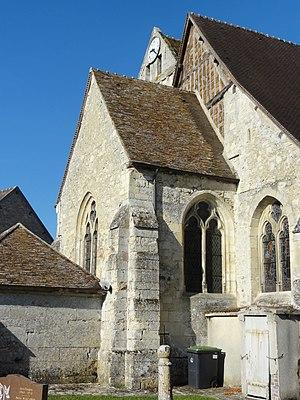
Église Saint-Nicolas de Raray (voir titre).
L'église Saint-Nicolas est une église catholique paroissiale située à Raray, dans l'Oise, en France. C'est un petit édifice d'un style gothique flamboyant assez pur, qui a été bâti probablement au cours des années 1520 / 1530. Ses parties orientales réutilisent des structures plus anciennes, et le clocher en bâtière, ainsi que la voûte de la chapelle Saint-Joseph au rez-de-chaussée, remontent au milieu du XIIᵉ siècle. Tant à l'extérieur qu'à l'intérieur, l'architecture est soignée, ce qui se traduit notamment par le décor abondant du portail occidental, les piliers ondulés, la modénature complexe et les réseaux flamboyants aux lancettes à têtes trilobées, surmontées de soufflets et mouchettes. Toutes les travées sont voûtées d'ogives. L'église a bénéficié d'une restauration complète à la fin du XIXᵉ et au début du XXᵉ siècle, et été classée monument historique par arrêté du 28 novembre 1921. Elle se trouve aujourd'hui dans un bon état de conservation. Raray est aujourd'hui affilié à la paroisse Saint-Rieul de Senlis. Les messes dominicales sont suspendues depuis l'été 2019.